Honor Blackman

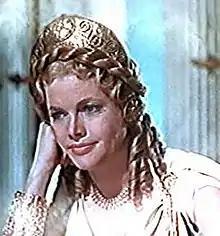
Blackman in the role of the goddess Hera in "Jason and the Argonauts" (1963)

She played Hera in "Jason and the Argonauts" (1963), which featured stop-motion animation by Ray Harryhausen. She had roles in the films "Bridget Jones's Diary" (2001) and "Jack Brown and the Curse of the Crown" (also 2001).